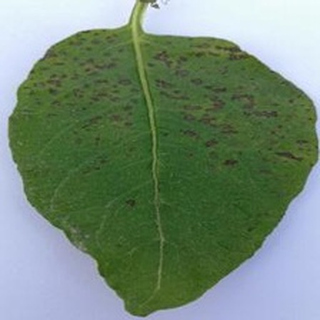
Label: potato_early_blight